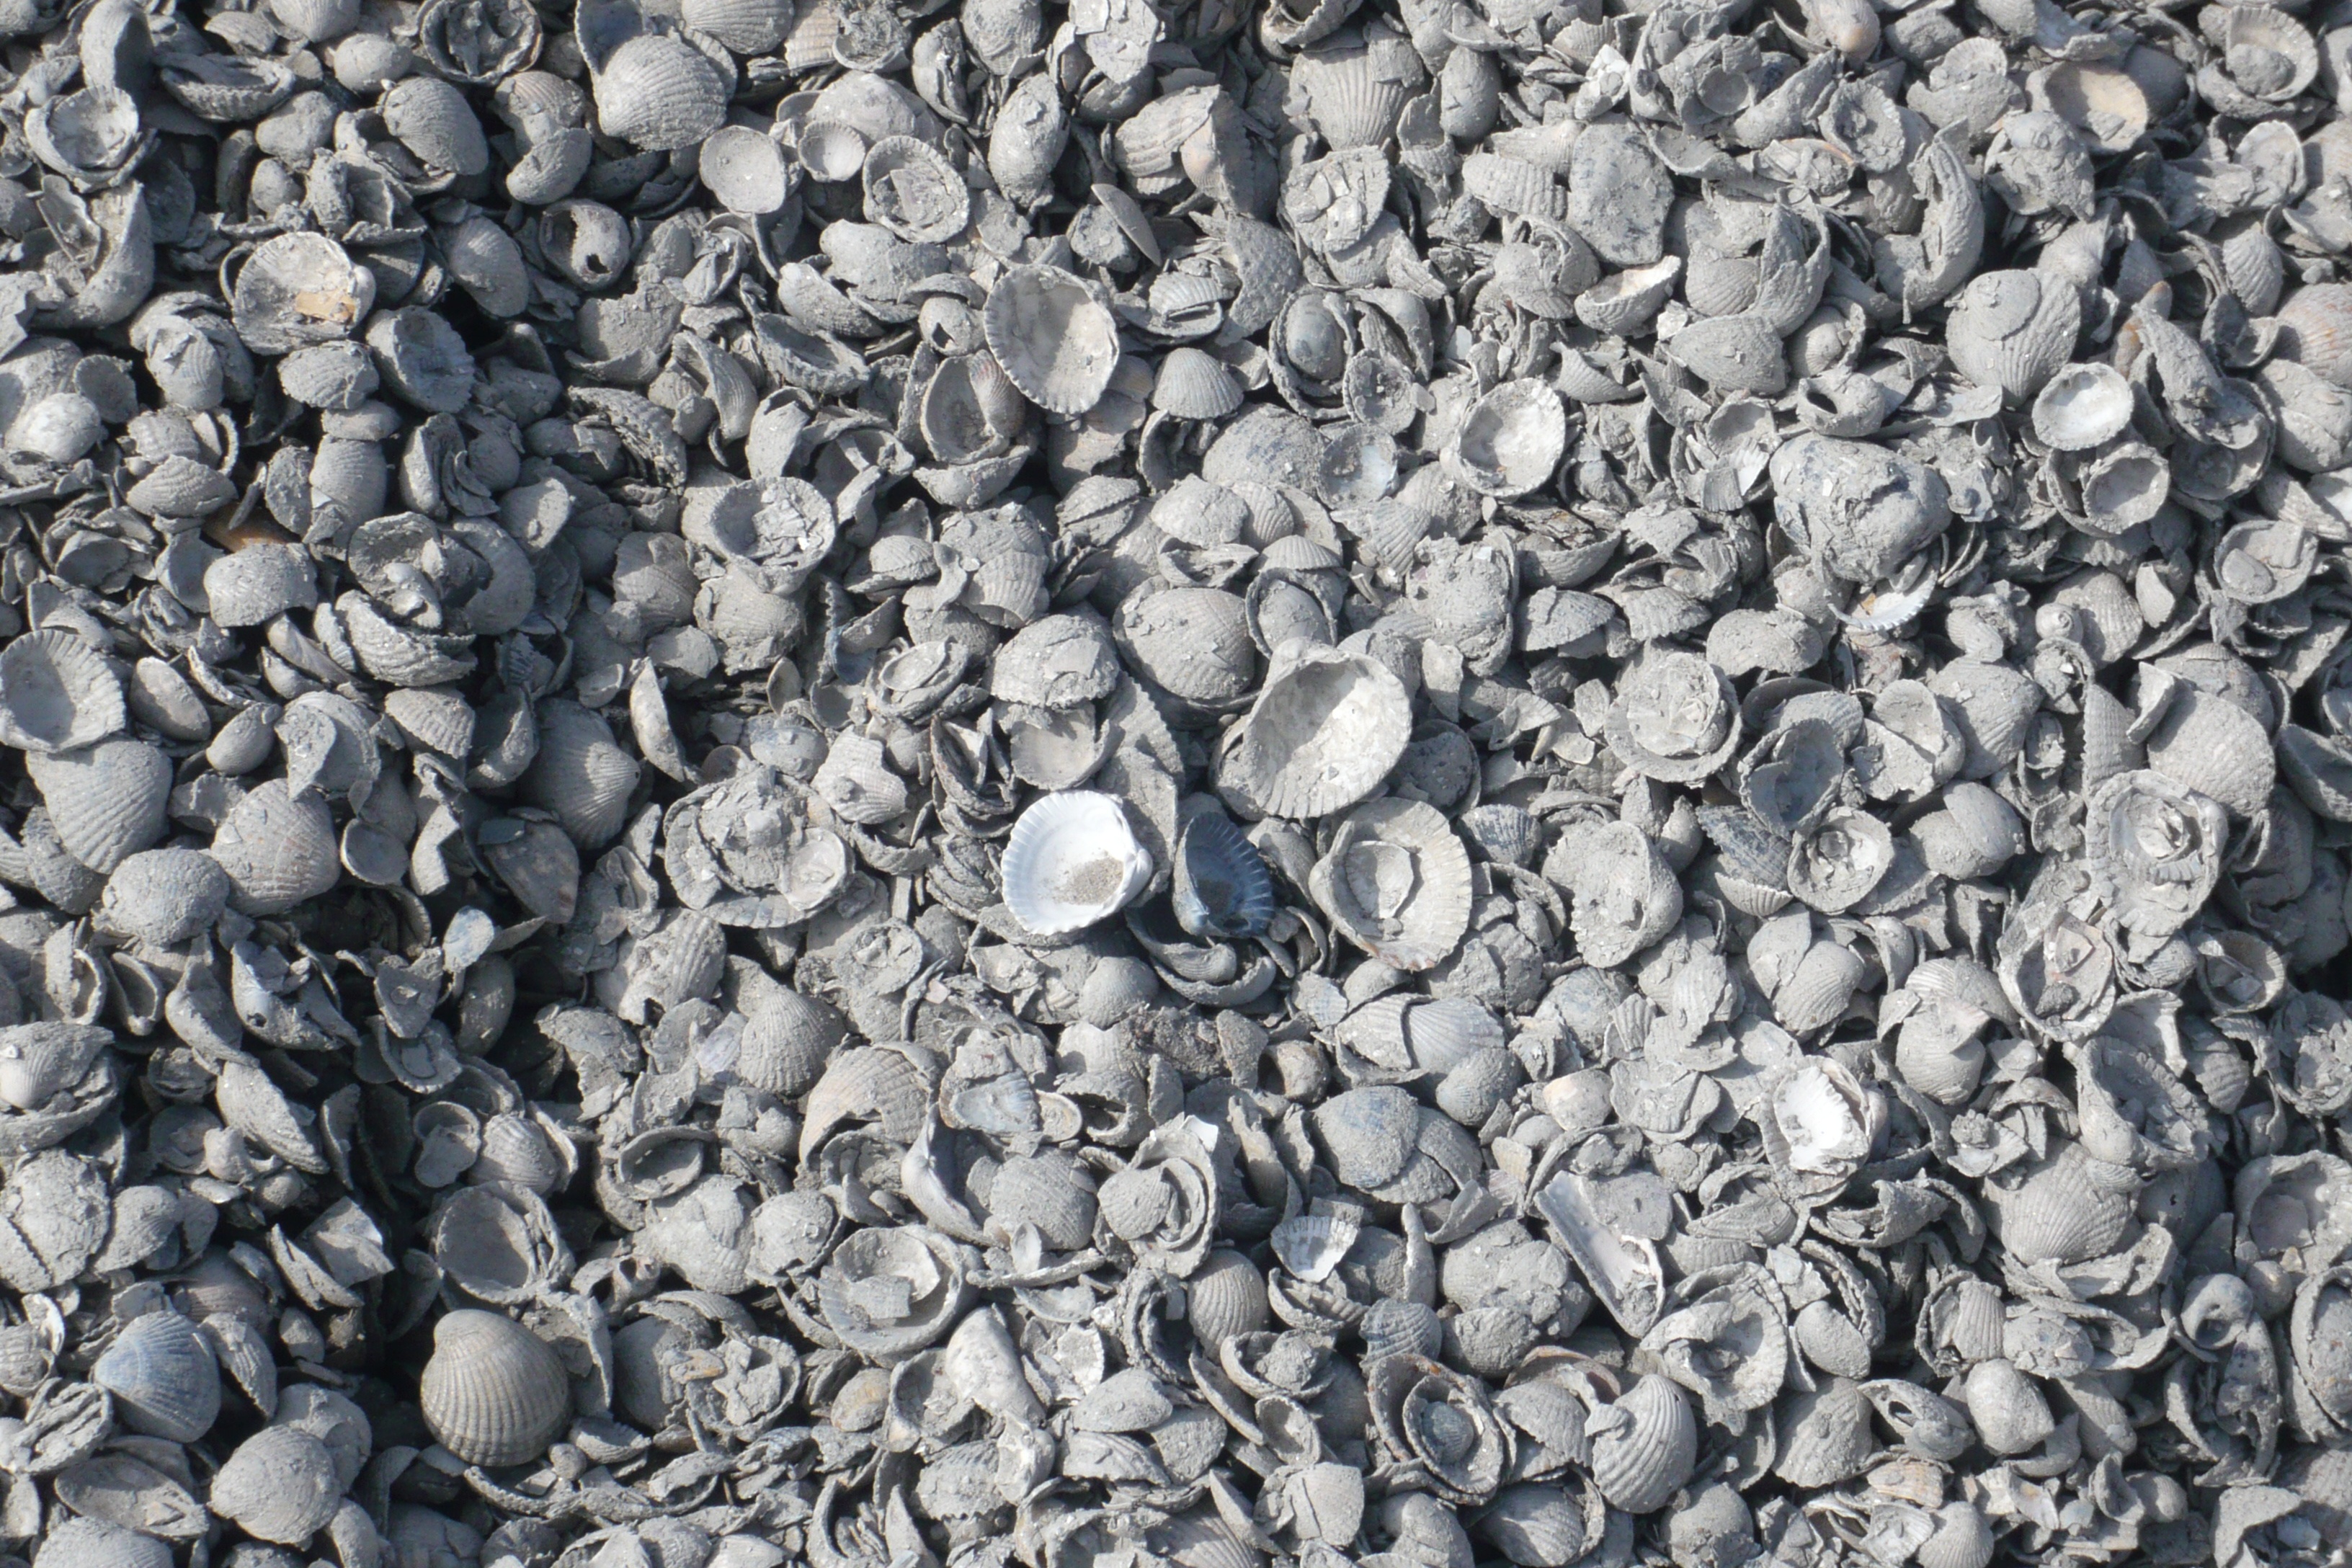
sea, sand, rock, black and white, asphalt, pebble, island, soil, monochrome, material, shells, rubble, gravel, sandy beach, ameland, road surface, monochrome photography, land wash